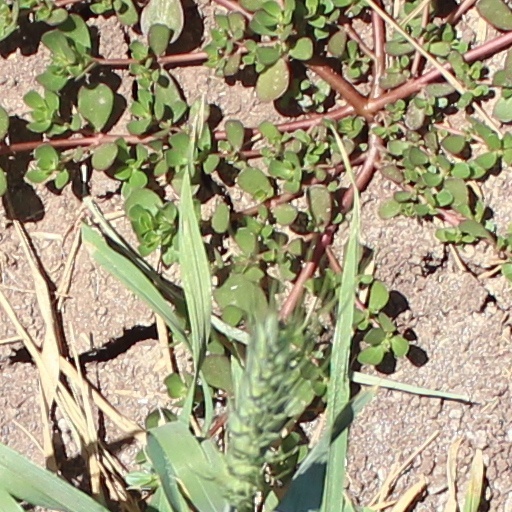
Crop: wheat